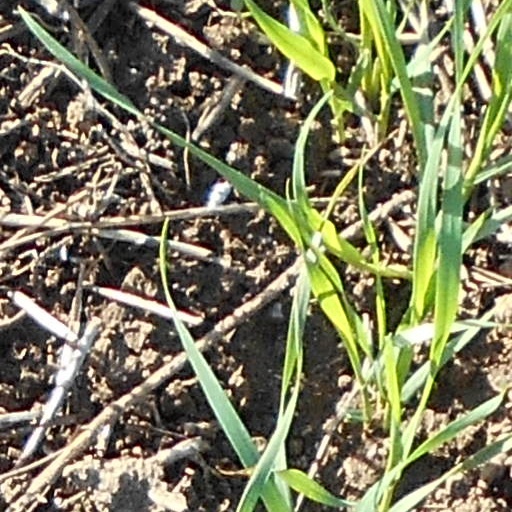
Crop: wheat